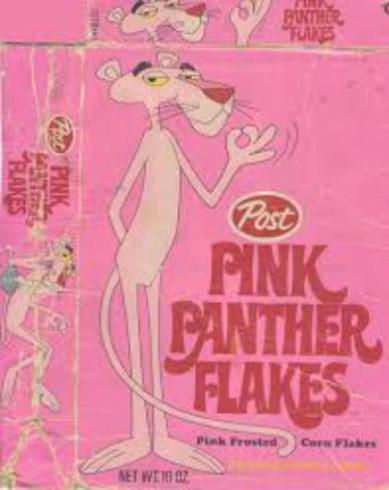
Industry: Leisure